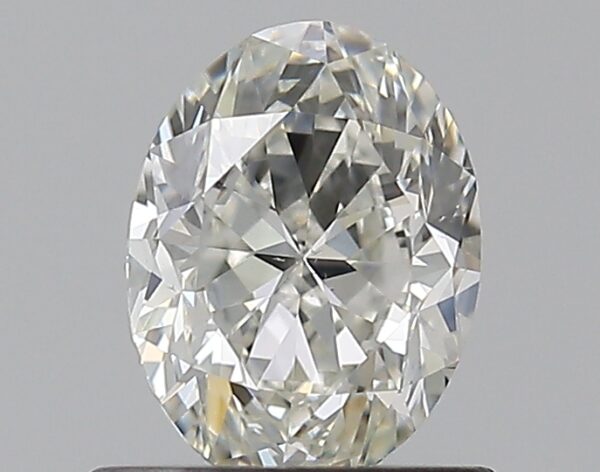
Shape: oval
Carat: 0.7
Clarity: VS2
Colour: H
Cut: GD
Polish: EX
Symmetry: VG
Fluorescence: N
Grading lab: GIA
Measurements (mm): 6.41 x 4.8 x 3.22